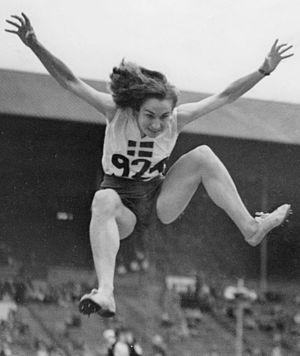
Ann-Britt Leymann est une athlète suédoise spécialiste du sprint et du saut en longueur. Licencié au Kv. CIK Sport, elle mesure 1,68 m pour 64 kg.